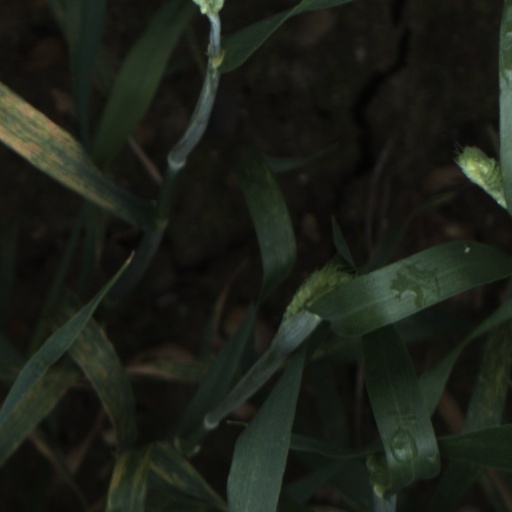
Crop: wheat